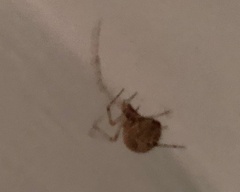
Species: Parasteatoda_tepidariorum